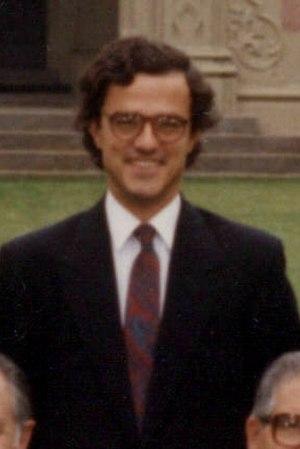
René Cortázar Sanz, est un économiste et homme politique chilien. Il est ministre des Transports et des Télécommunications depuis le 27 mars 2007 jusqu'au 11 mars 2010, dernier jour du mandat de Michelle Bachelet.